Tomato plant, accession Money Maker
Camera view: vertical (180 deg); turntable rotation: 30 degrees
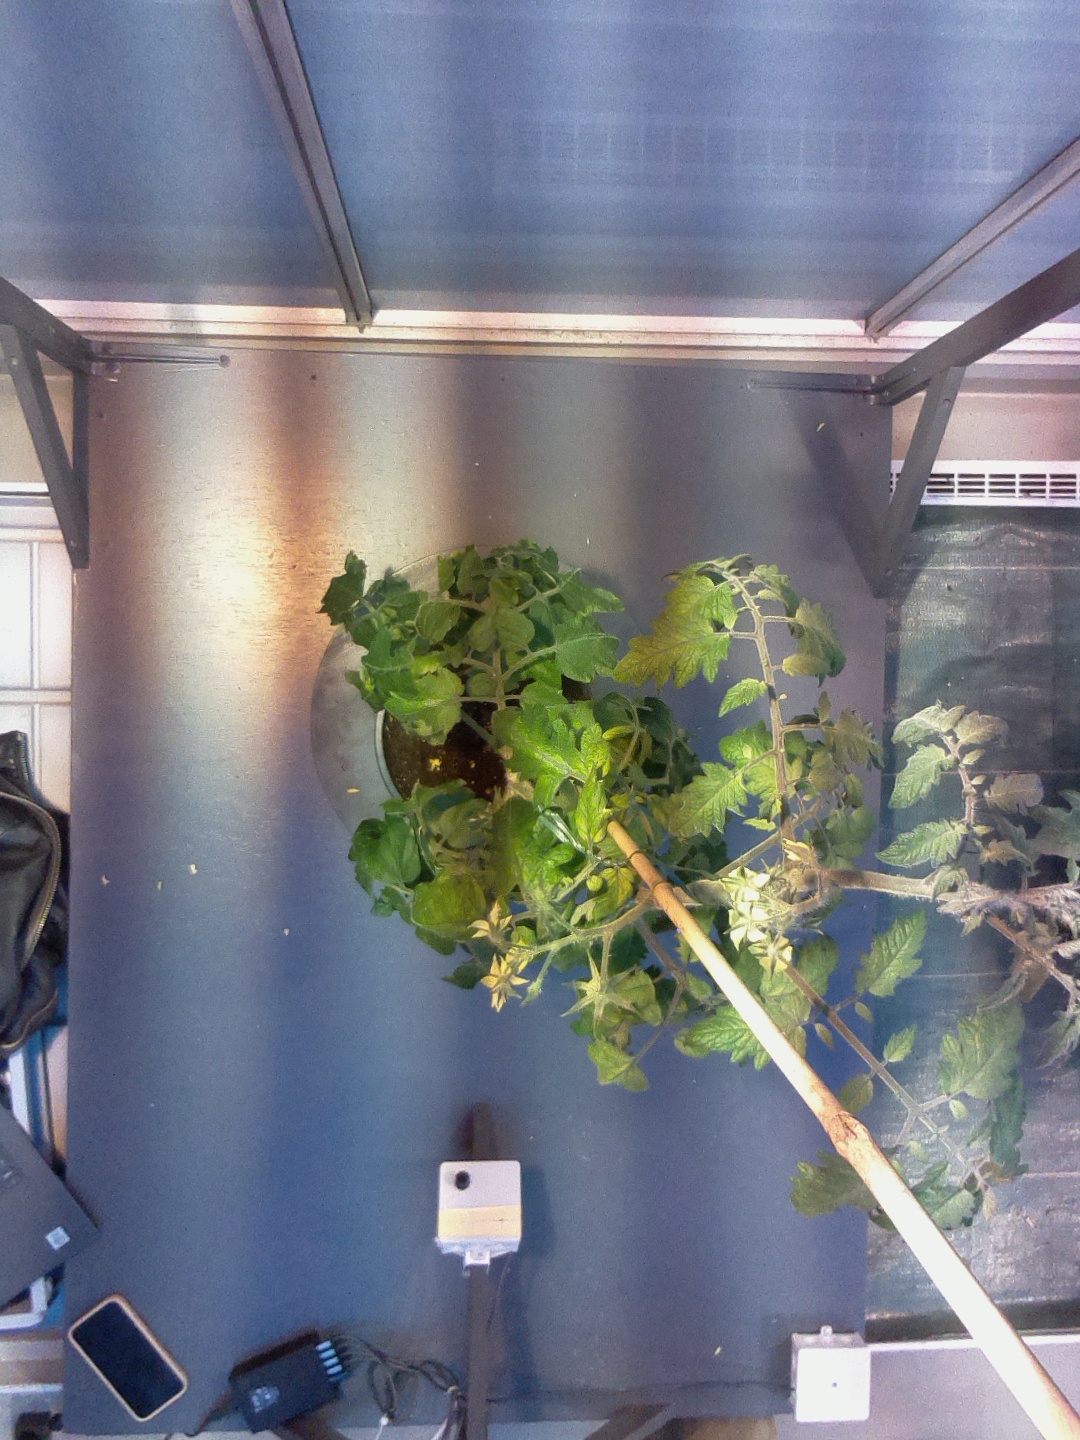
BBCH growth stage 70: Fruits at the main stem or branches visibles